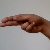
The image shows a hand gesture representing the letter 'H' in Indian Sign Language.